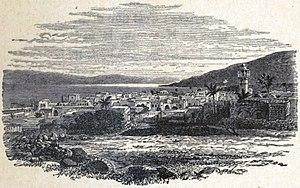
Tibériade. Au pays des turbans
Charles Victor de Baudot est un missionnaire et écrivain français.